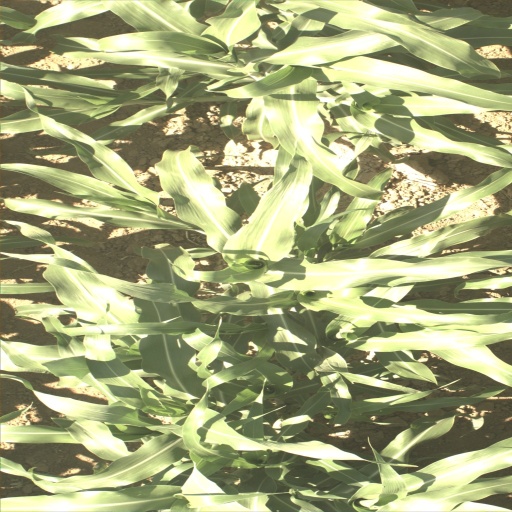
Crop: sorghum